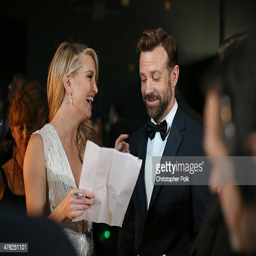
actors backstage during award held